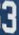
Number: 3